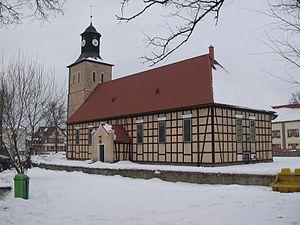
Pisz est une ville polonaise du powiat de Pisz, en Varmie-Mazurie, autrefois en Prusse-Orientale. Sa population était de 19 451 habitants au 31 décembre 2008.